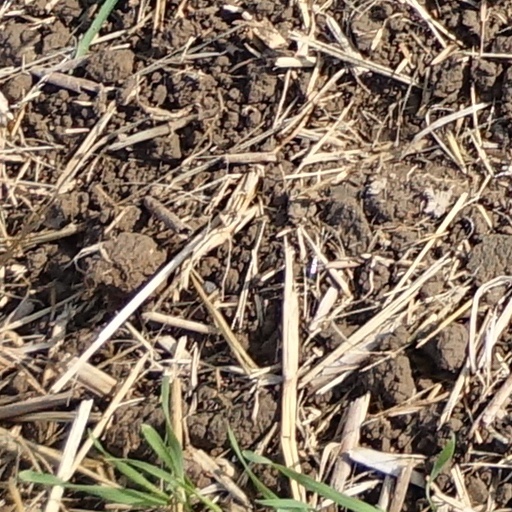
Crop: wheat